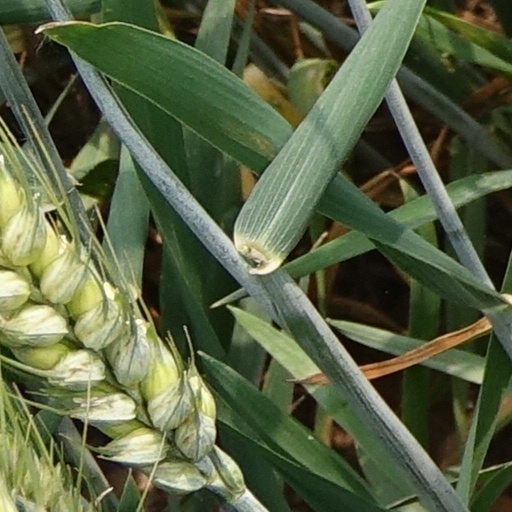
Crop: wheat